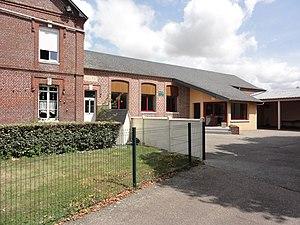
Carville-la-Folletière (Seine-Mar.) salle polyvalente derrière la mairie
Carville-la-Folletière est une commune française située dans le département de la Seine-Maritime en région Normandie.